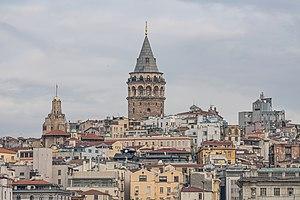
La Tour de Galata, appelé aussi Christea Turris est une construction médiévale située à Istanbul dans le quartier de Galata en Turquie.
Le quartier de Karaköy est un quartier d'Istanbul, la plus grande ville de la Turquie. Karaköy est situé au nord de la Corne d'Or, position qui la sépare du vieux centre de la ville de l'ancienne Constantinople. La Corne d'or est traversée par plusieurs ponts, le plus connu étant le pont de Galata. Karaköy est aujourd'hui un quartier du district de Beyoğlu.